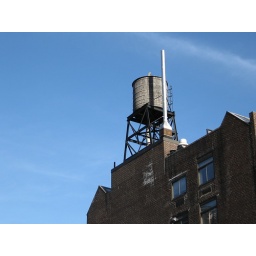
A water tower in my neighborhood.